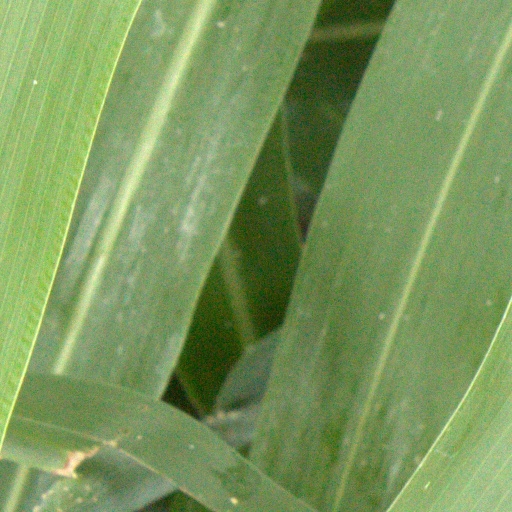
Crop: sorghum